William Levada

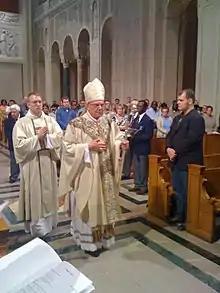
Levada in 2009, at the consecration of Joseph Augustine Di Noia

On May 13, 2005, Pope Benedict XVI appointed Levada as his own successor in the post of Prefect of the Congregation for the Doctrine of the Faith.